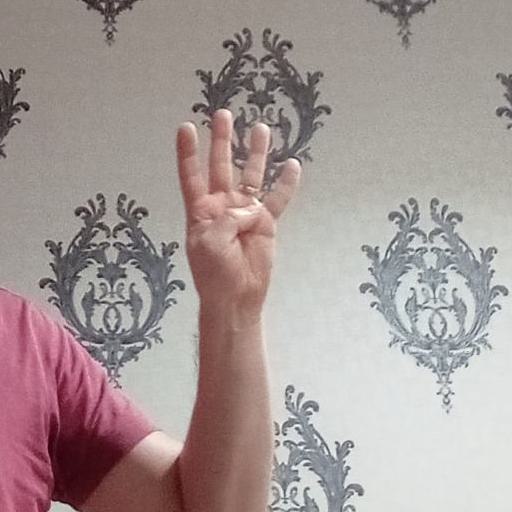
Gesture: four